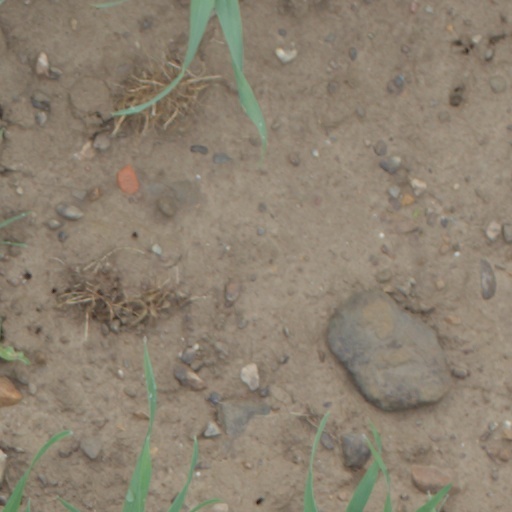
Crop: wheat